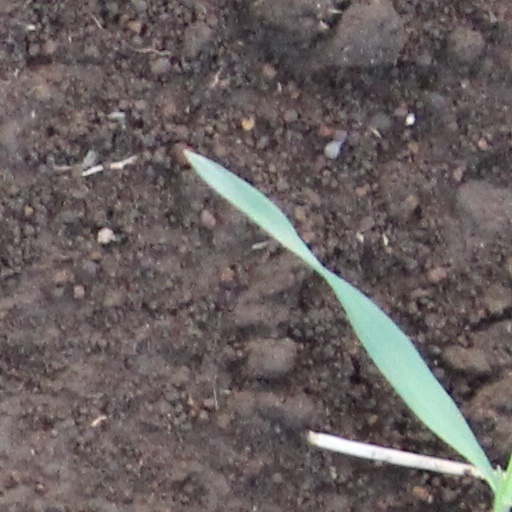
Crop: wheat